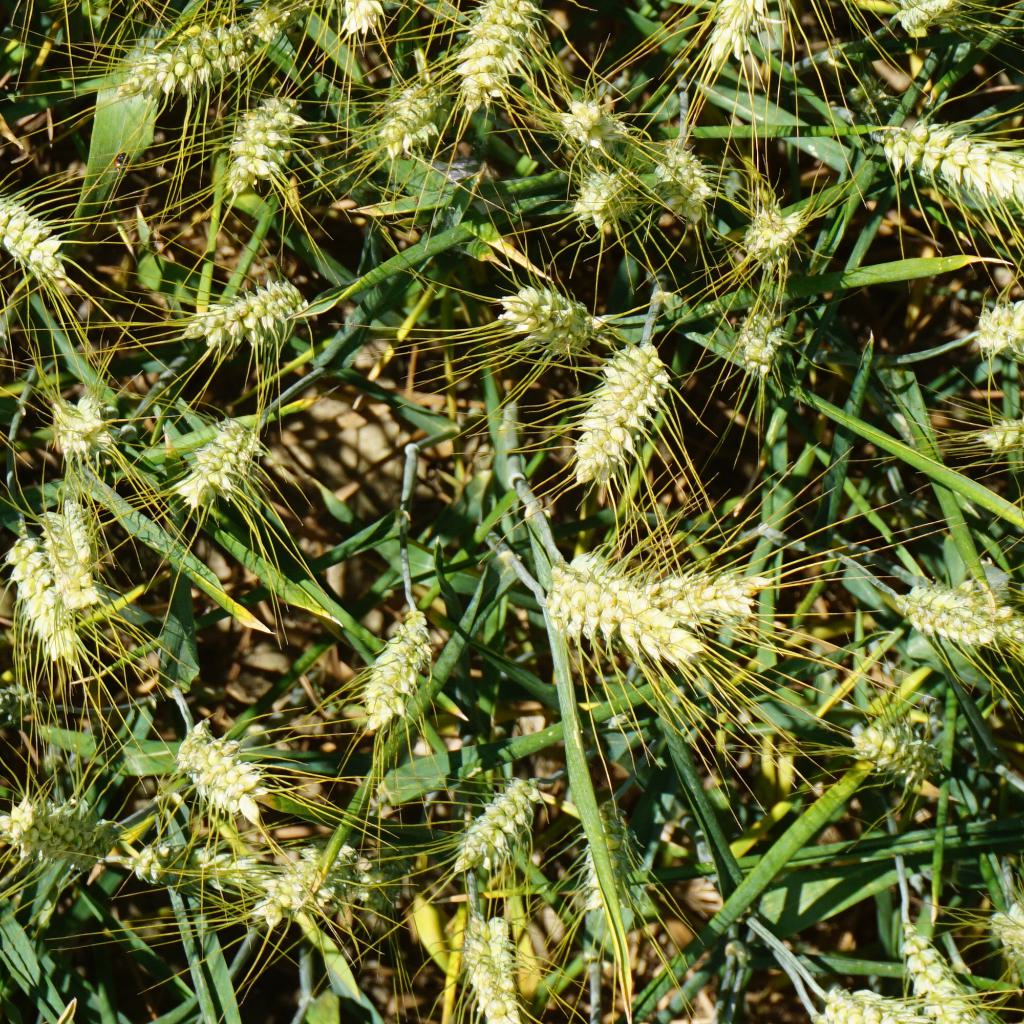
Country: France
Location: Gréoux
Wheat development stage: Filling - Ripening